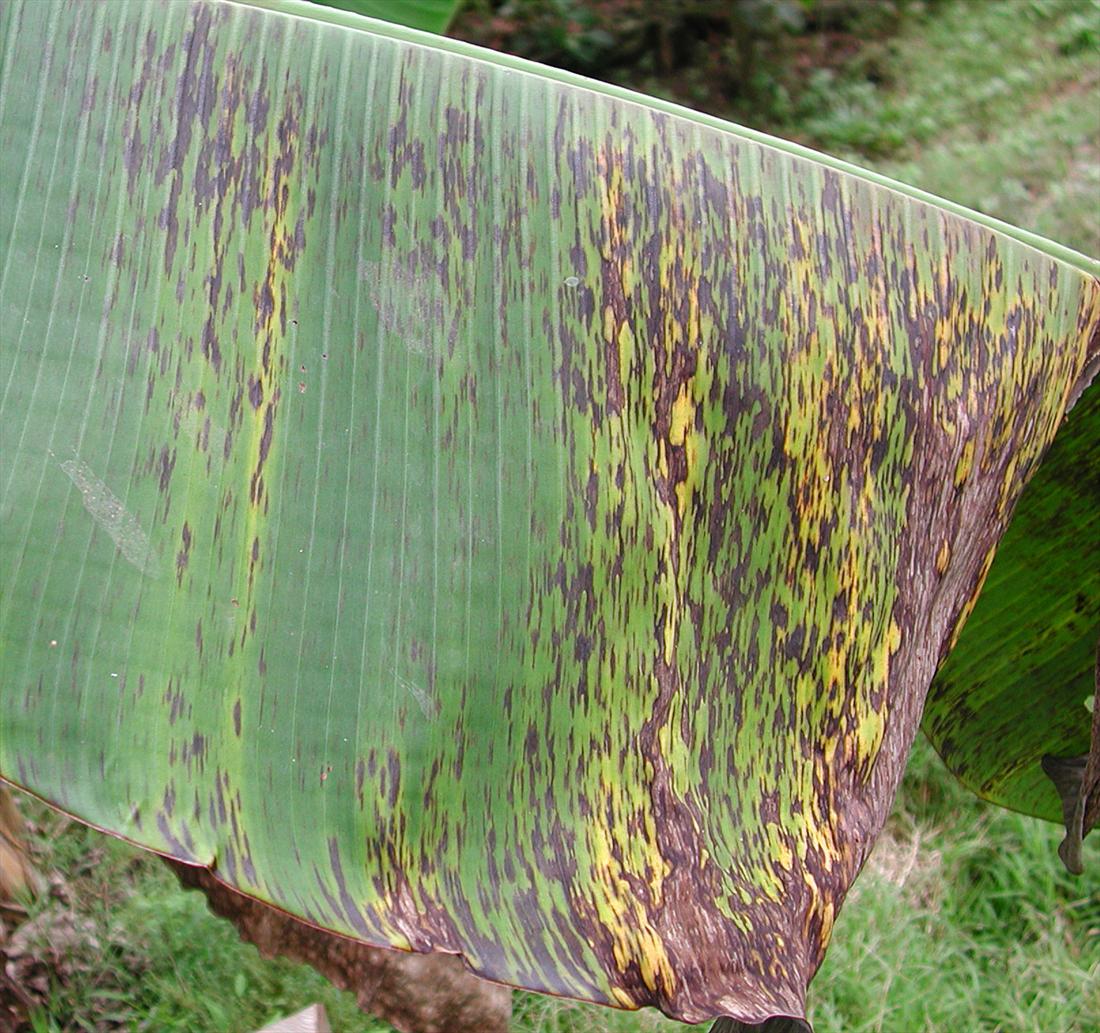
Plant: Banana
Disease: banana black leaf streak